Norfolk and Western 2300

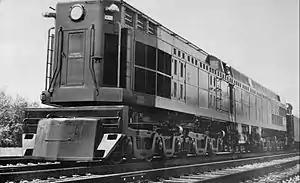
Norfolk and Western Railway 2300 "Jawn Henry"

Norfolk and Western 2300, also known as the Jawn Henry, was a single experimental steam turbine locomotive of the Norfolk and Western Railway. The N&W placed it in the TE class. It was nicknamed "the Jawn Henry" after the legend of John Henry, a rock driller who famously raced against a steam drill and won, only to die immediately afterwards. It was designed to demonstrate the advantages of steam turbines espoused by Baldwin Chief Engineer Ralph P. Johnson. It was the longest steam locomotive ever built.